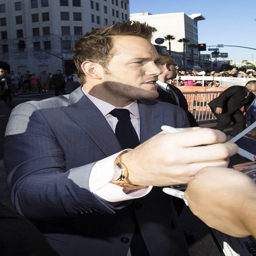
actor arrives at the premiere .